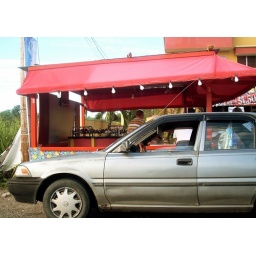
Inside that tent men are betting on plastic horses that spin around in a circle.